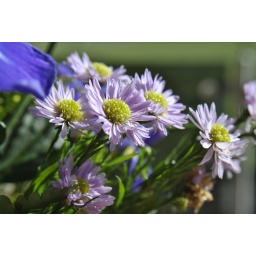
A photo of a bouquet of flowers taken by a friend.